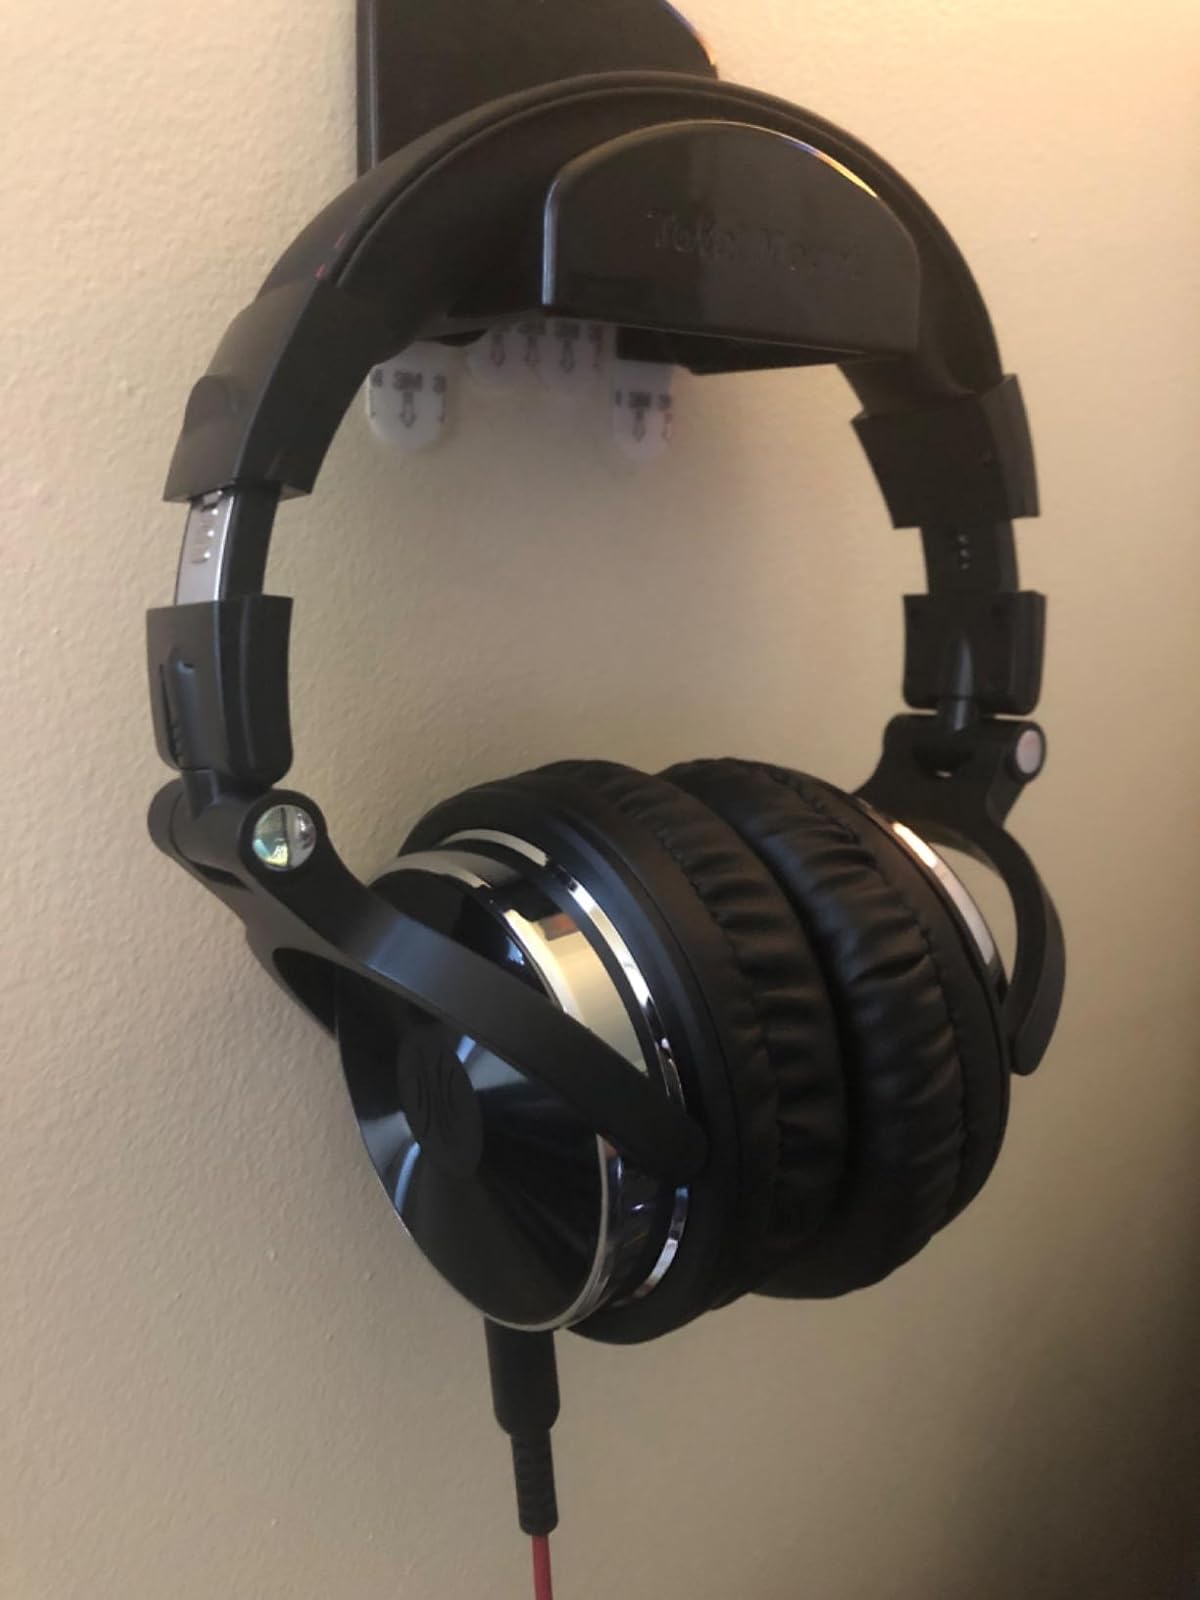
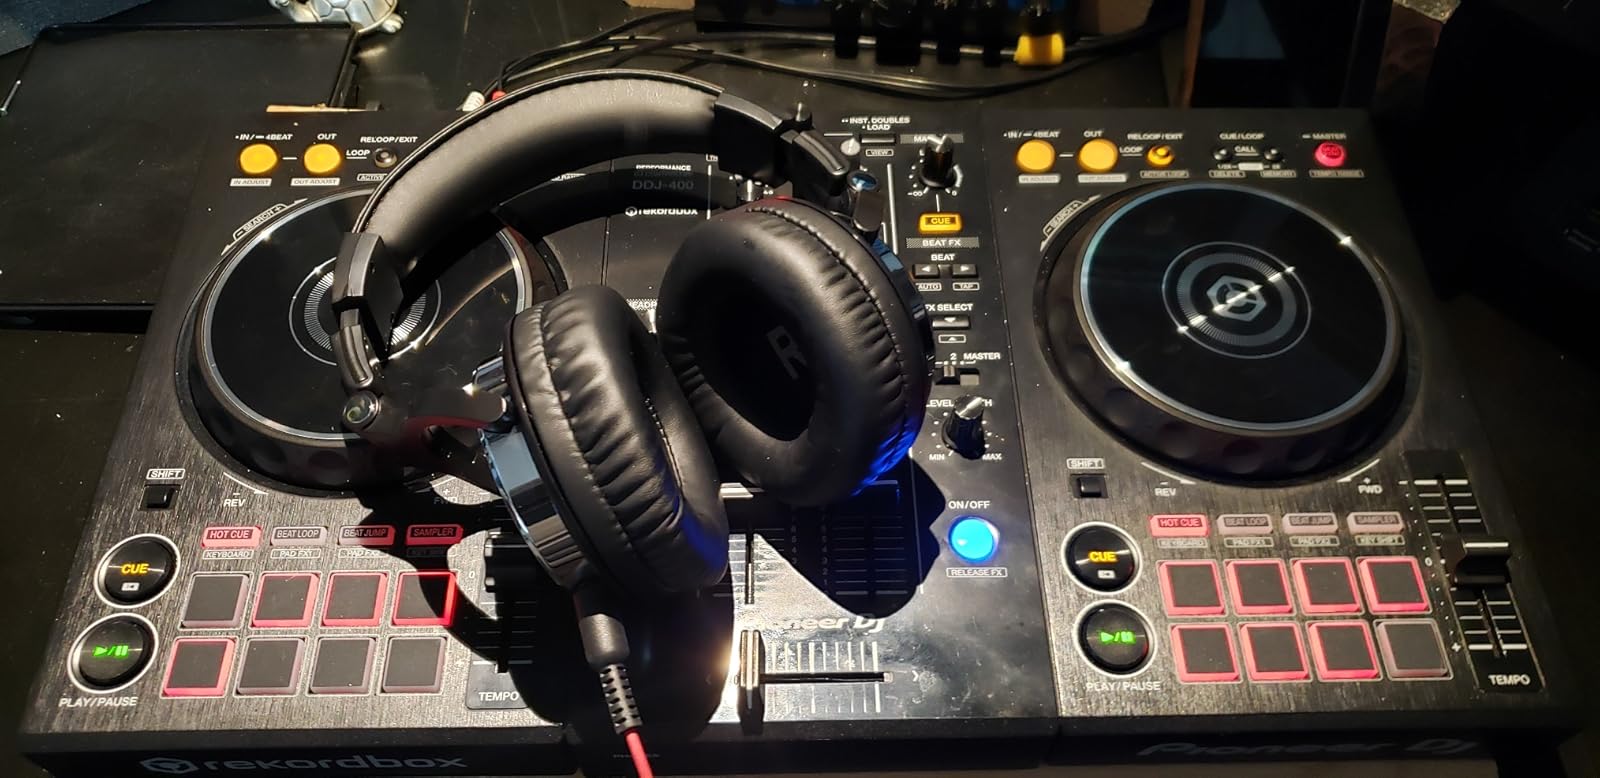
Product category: headphones
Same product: yes